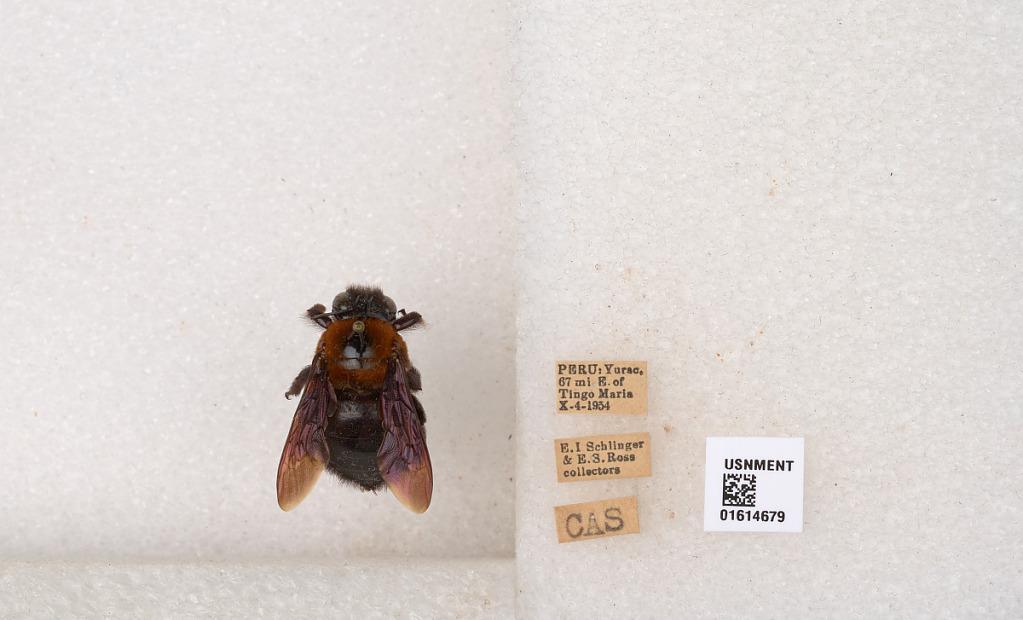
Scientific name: Xylocopa
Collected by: E. Schlinger & E. Ross
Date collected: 1954-10-4
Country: Peru
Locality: Yurac, 67 mi E. of Tingo Maria